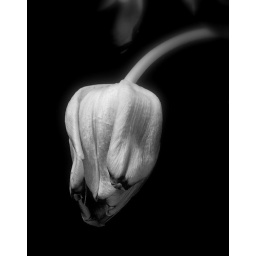
wilted in black and white